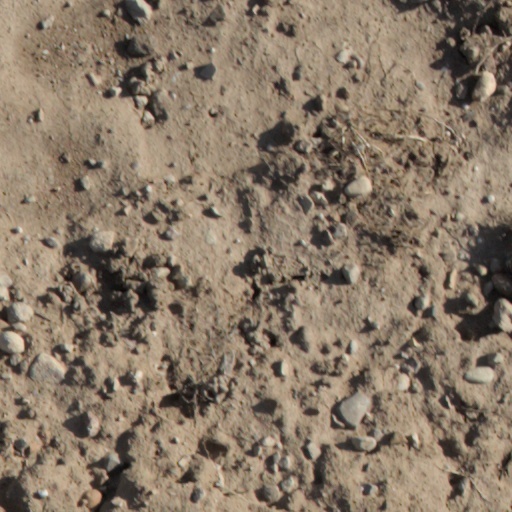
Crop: wheat